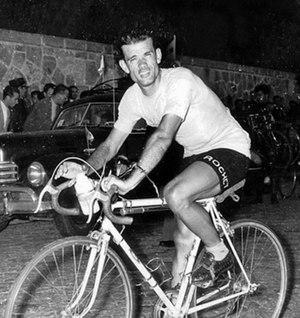
Alves Barbosa est un coureur cycliste portugais né le 24 décembre 1931 à Figueira da Foz et mort le 29 septembre 2018 dans la même ville.